Inez Milholland

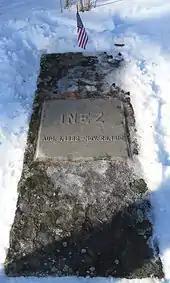
Inez Milholland's gravesite in the Lewis Cemetery, Lewis, New York, 2018

Inez Milholland became the classic New Woman in the beginning of the 20th century. She loved the new dance crazes of the Turkey Trot and the Grizzly Bear and enjoyed traveling to Paris and buying Parisian couture gowns. Additionally, her views mirrored those of the New Woman when it came to sexual love.